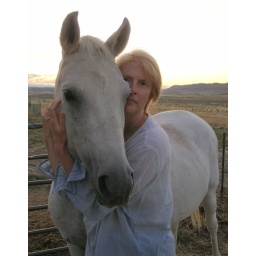
I may be over the hill, but I'm still just a horse loving girl at heart.